Sky position (RA, Dec in degrees): 175.325, 26.902
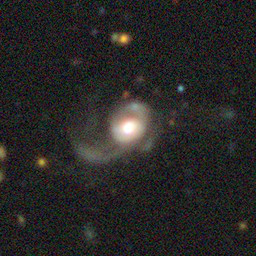
Galaxy morphology: Unbarred Loose Spiral Galaxies